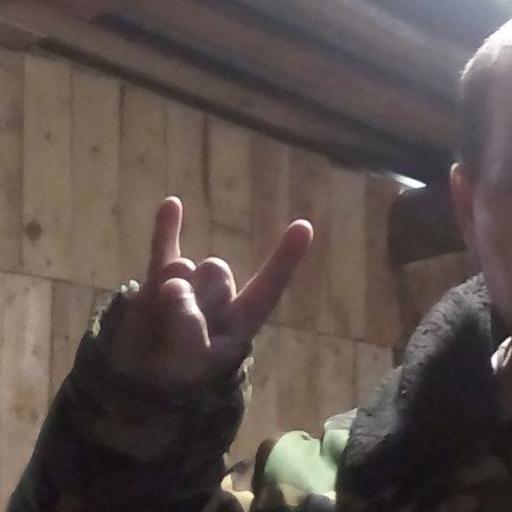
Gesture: rock